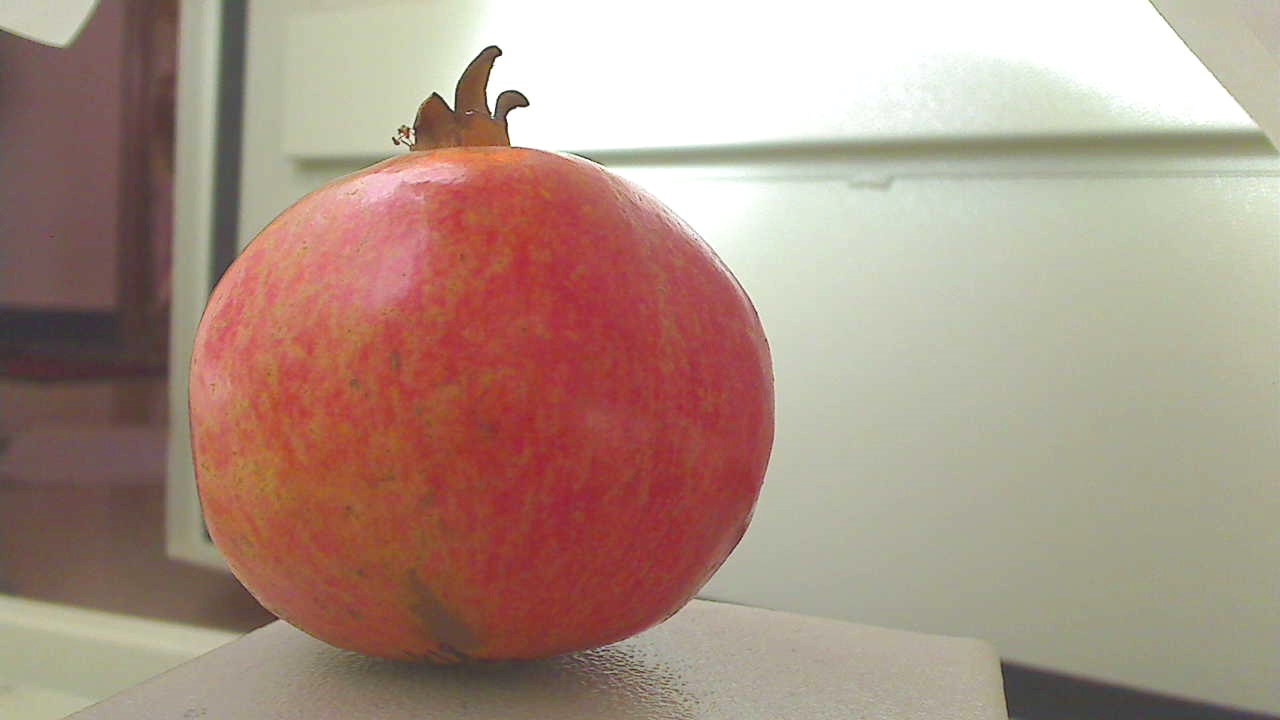
Grade: grade-2
Quality: quality-3